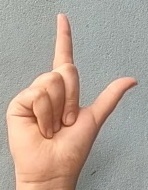
ASL sign: L